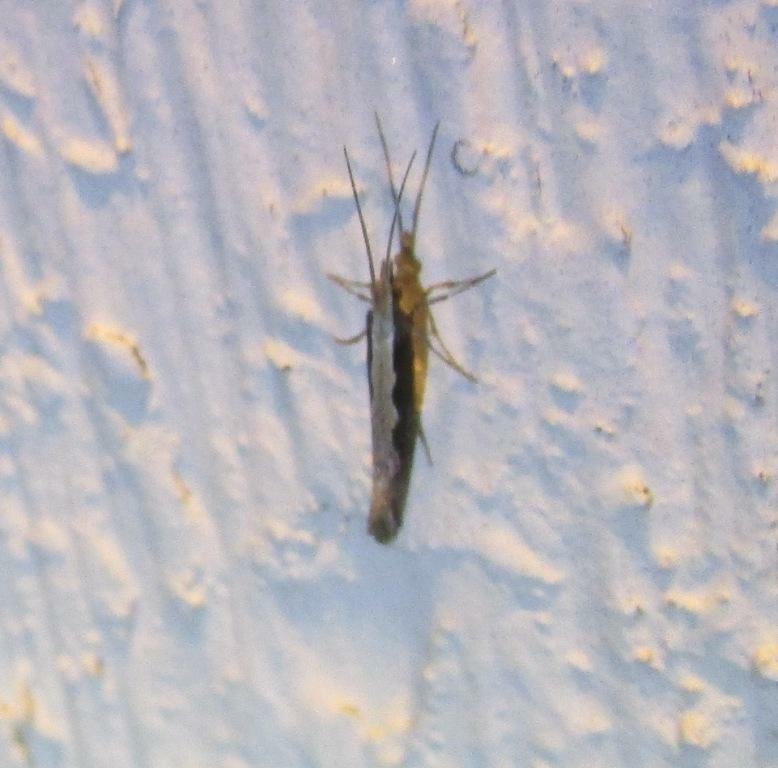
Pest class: diamondback_moth